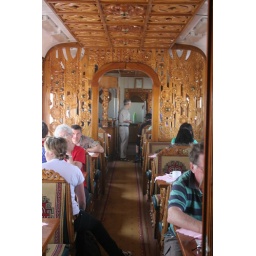
mongolian dining car in the train